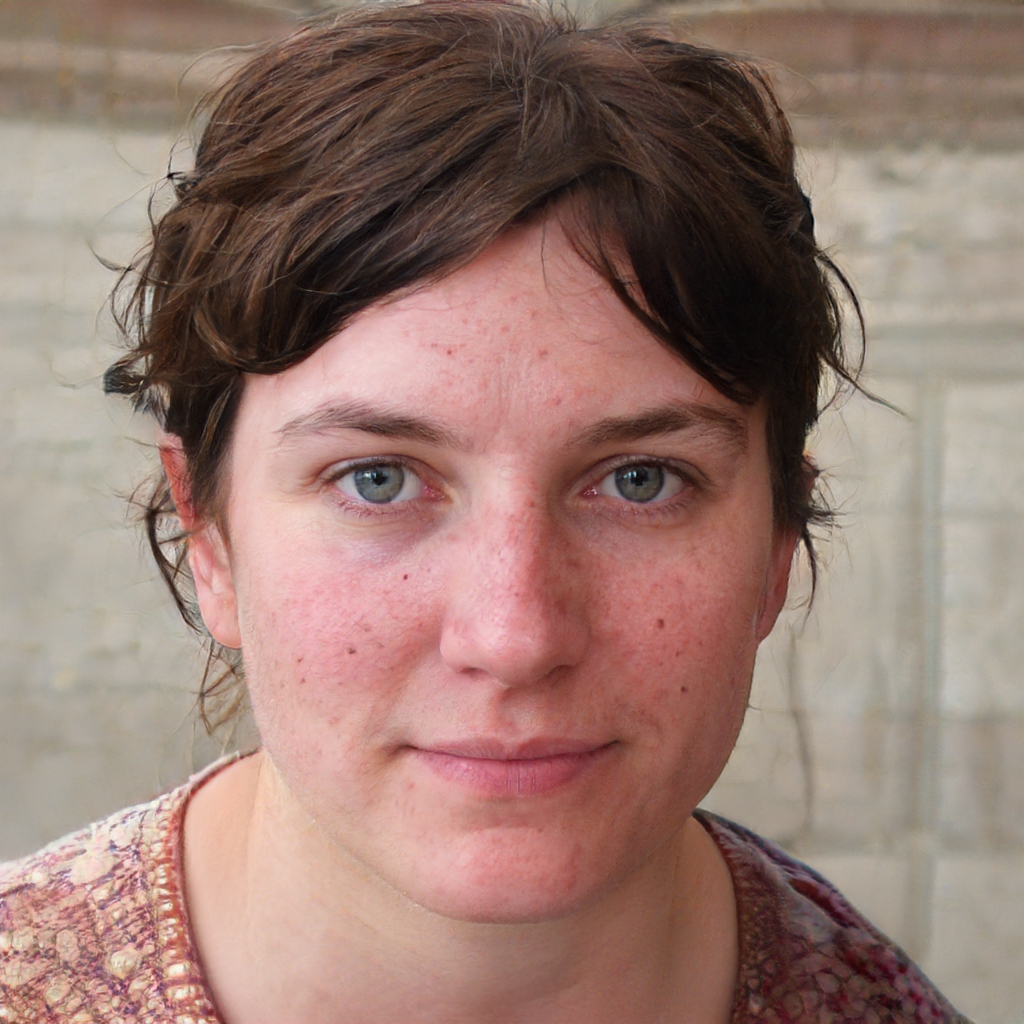
Portrait style: Real Portrait